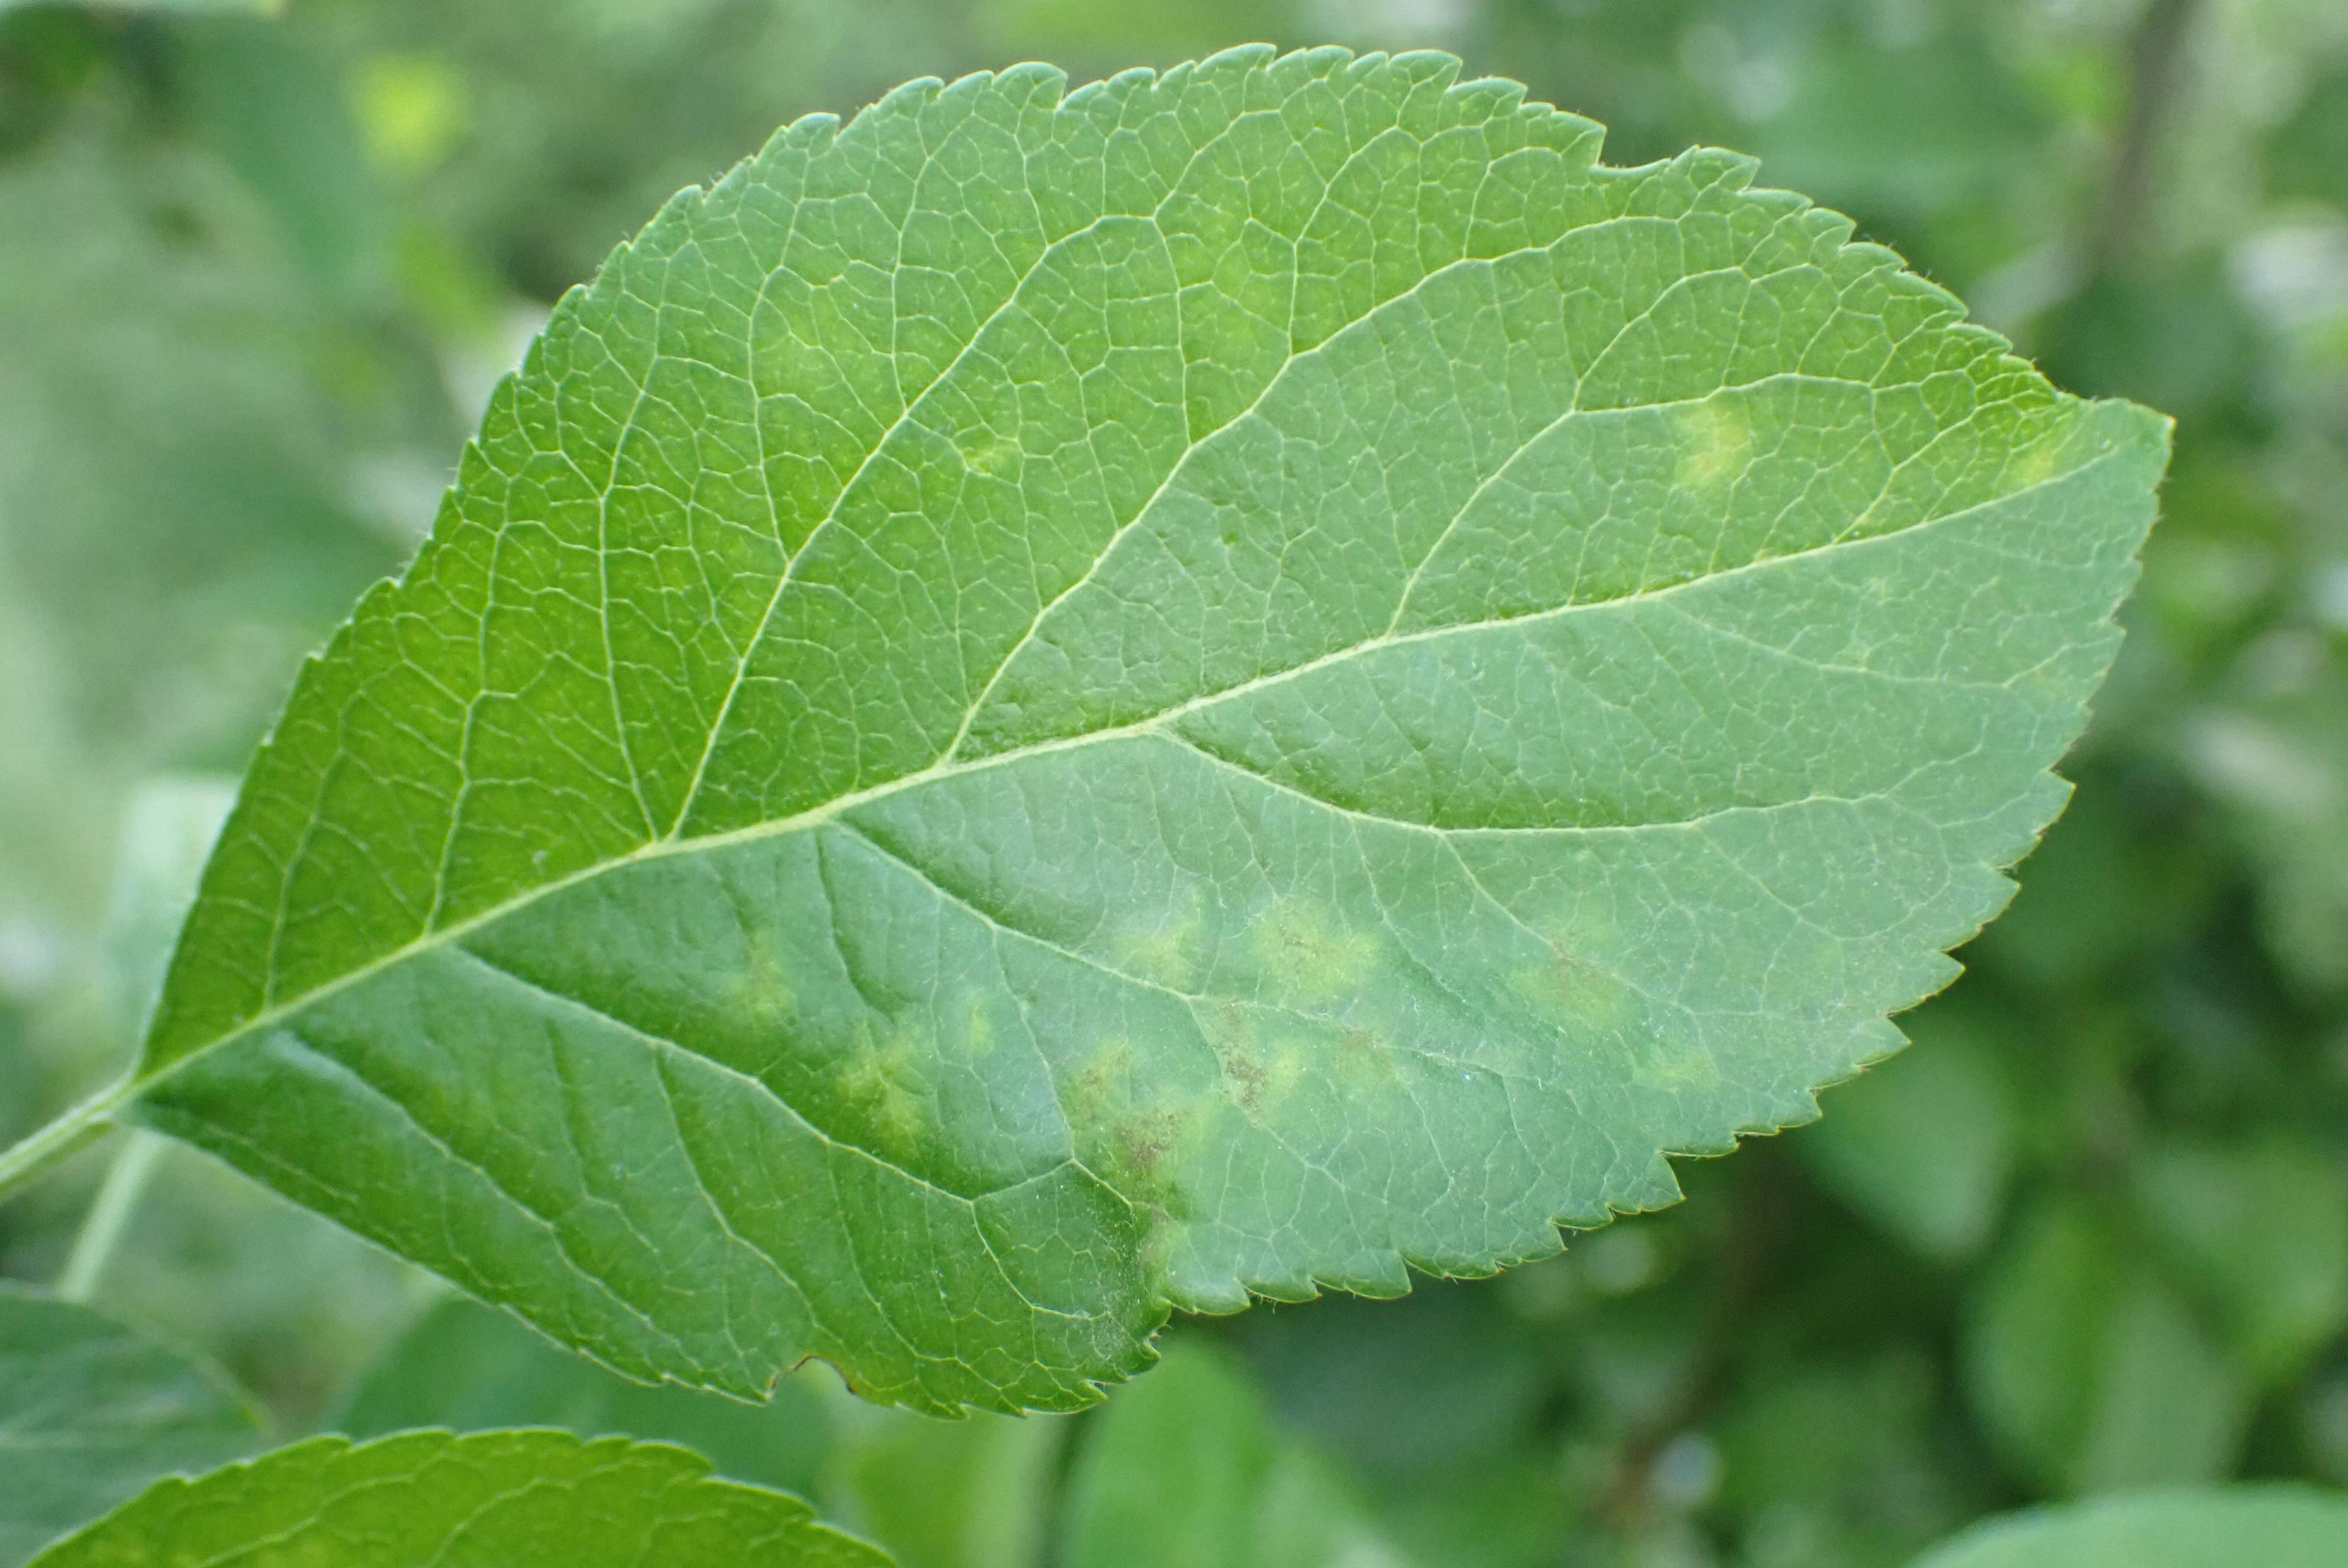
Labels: scab